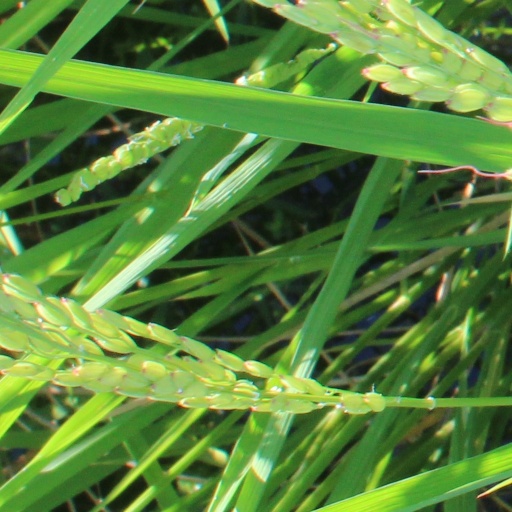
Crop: rice